Describe the emotion expressed in this image:  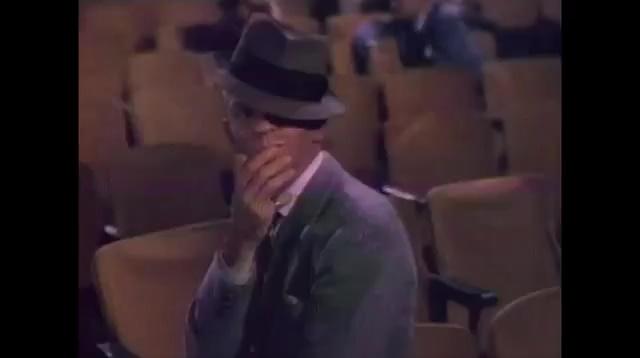
This person displays Suffering, valence and arousal with low intensity.